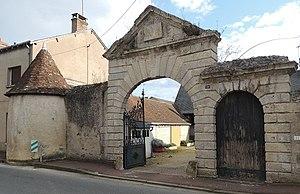
Porte de la Perrine avec de gauche à droite: une des tourelles d'angle, le mur, le portail avec sa grille et son fronton et la porte de l'ancien manoir, tous les éléments de la protection
Cet article recense les monuments historiques de Loir-et-Cher, en France.